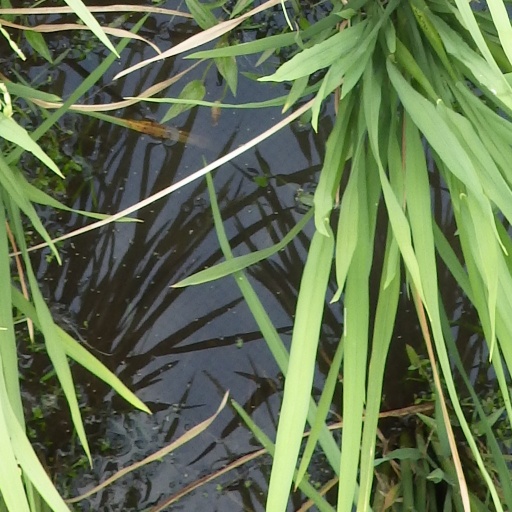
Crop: rice